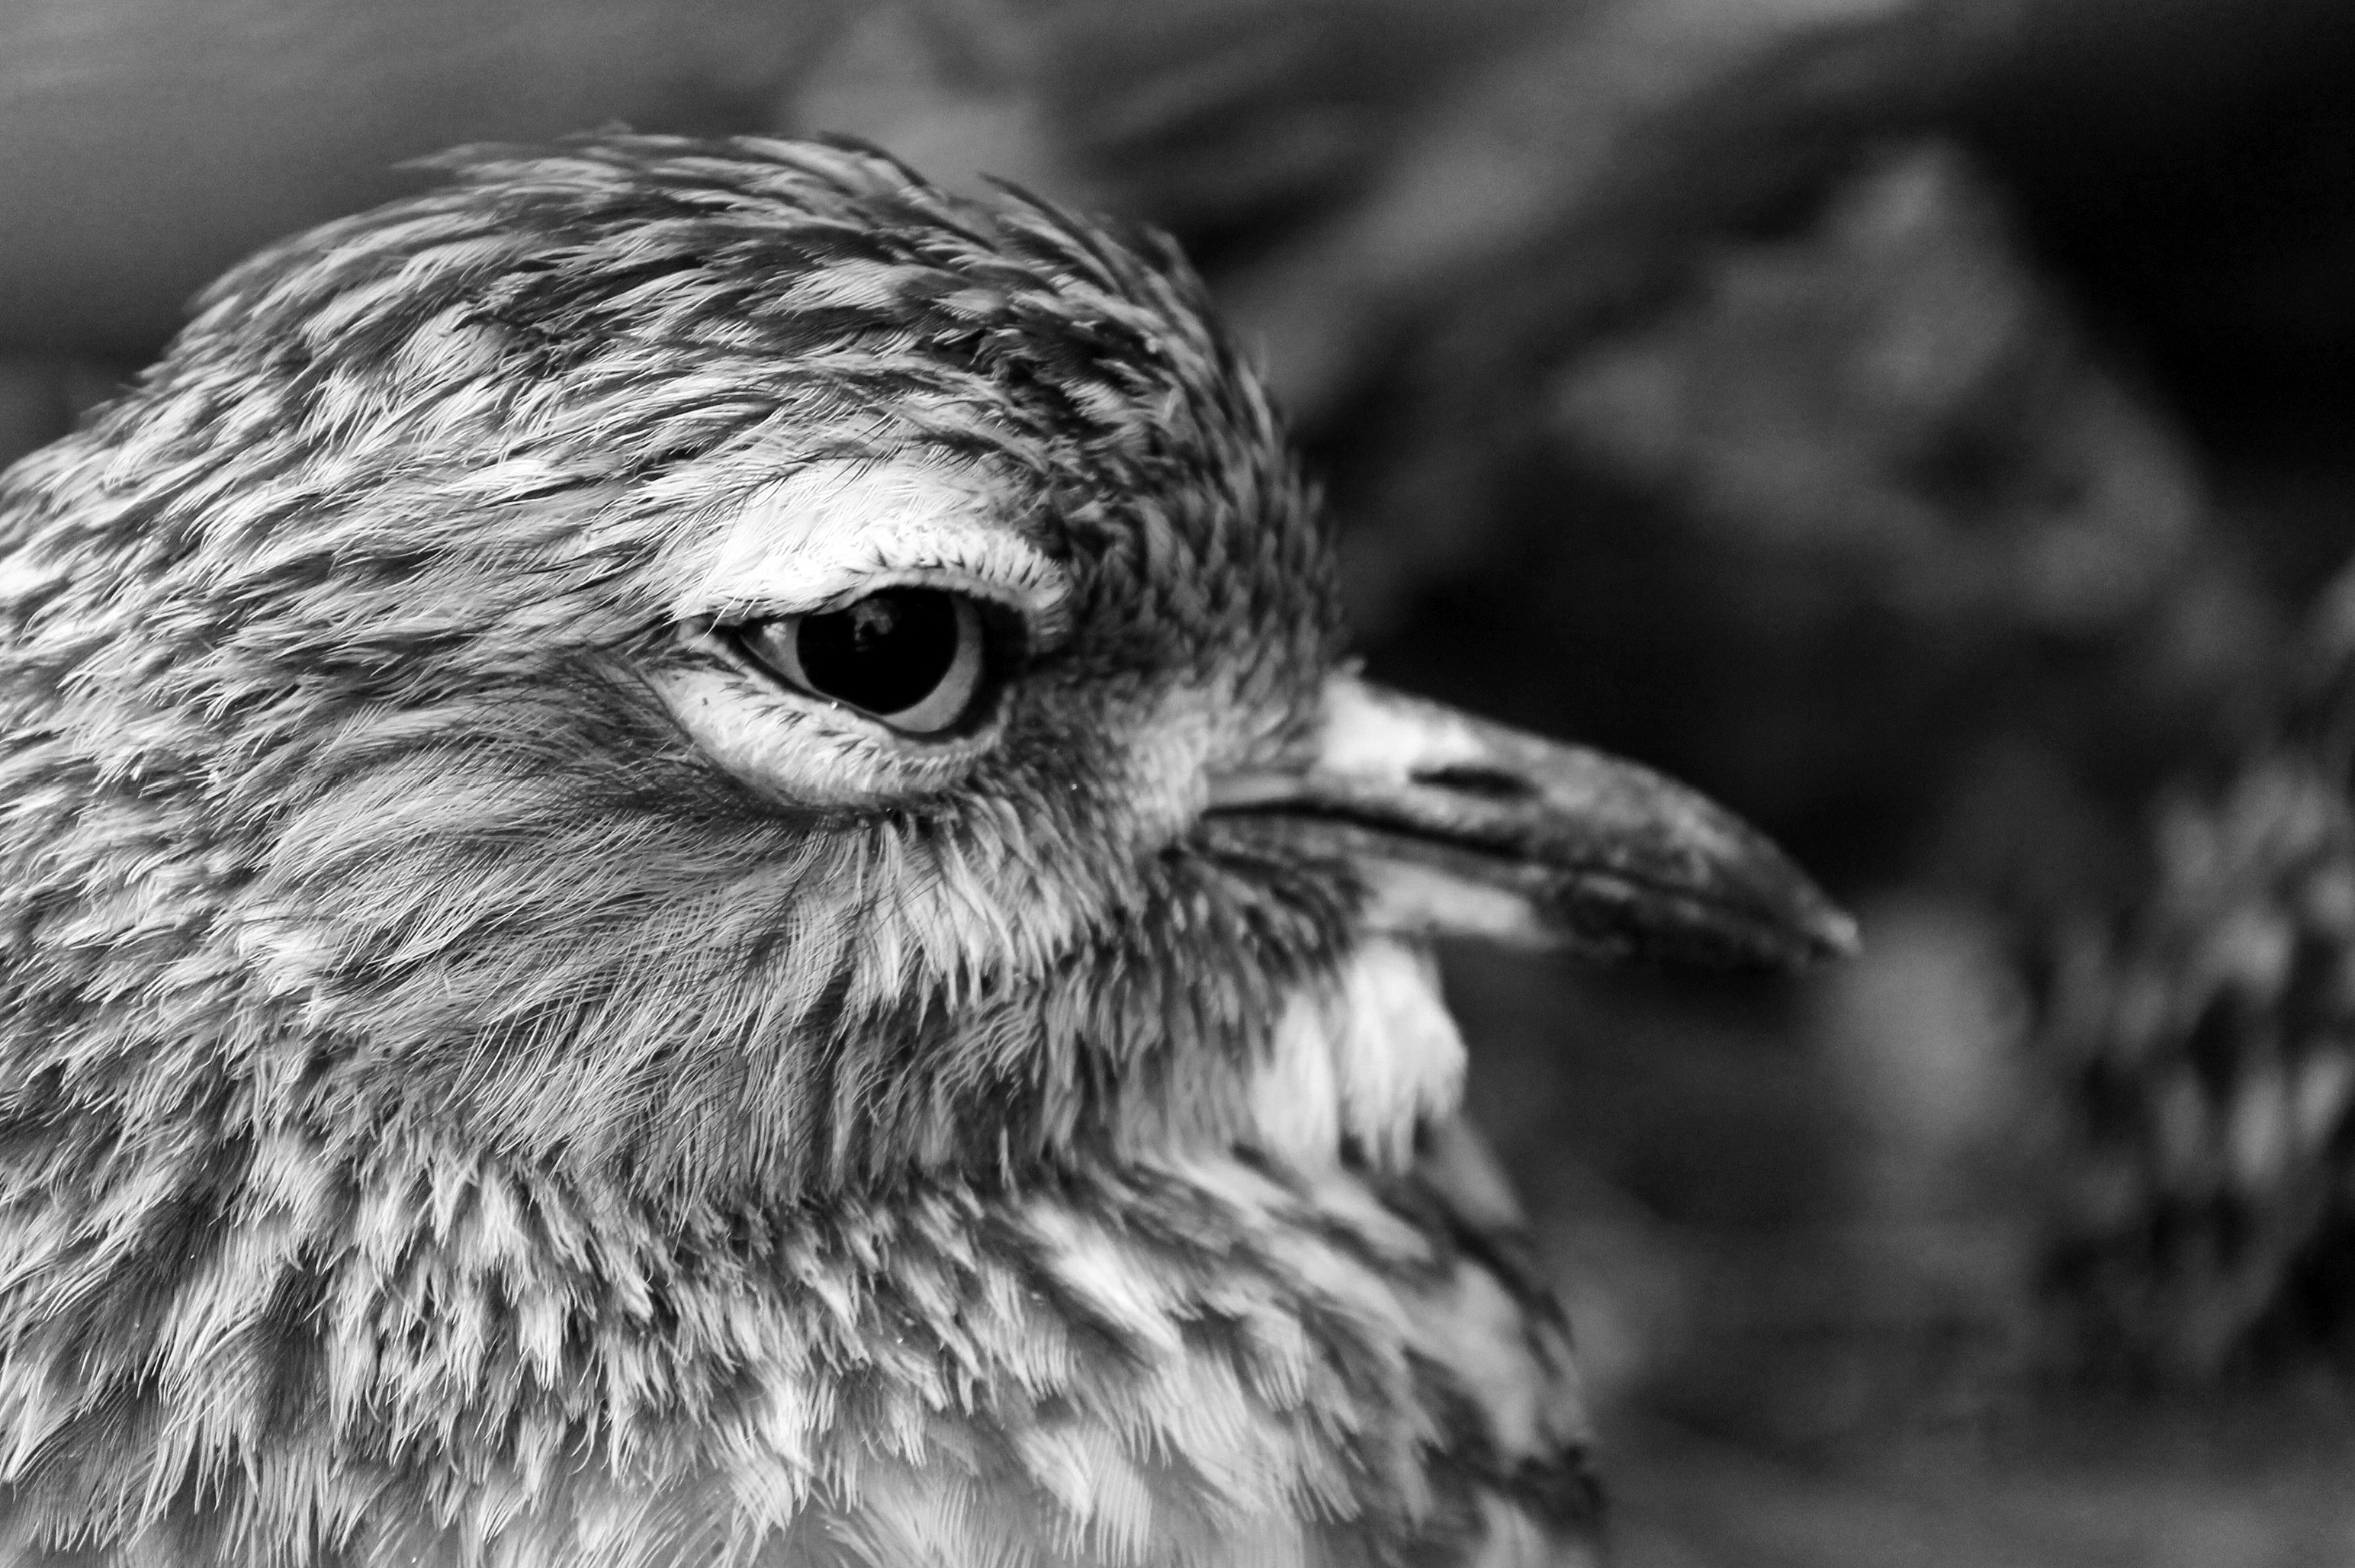
nature, branch, bird, wing, black and white, photography, animal, wildlife, beak, monochrome, owl, fauna, bird of prey, close up, eye, vertebrate, llatportr, monochrome photography, perching bird